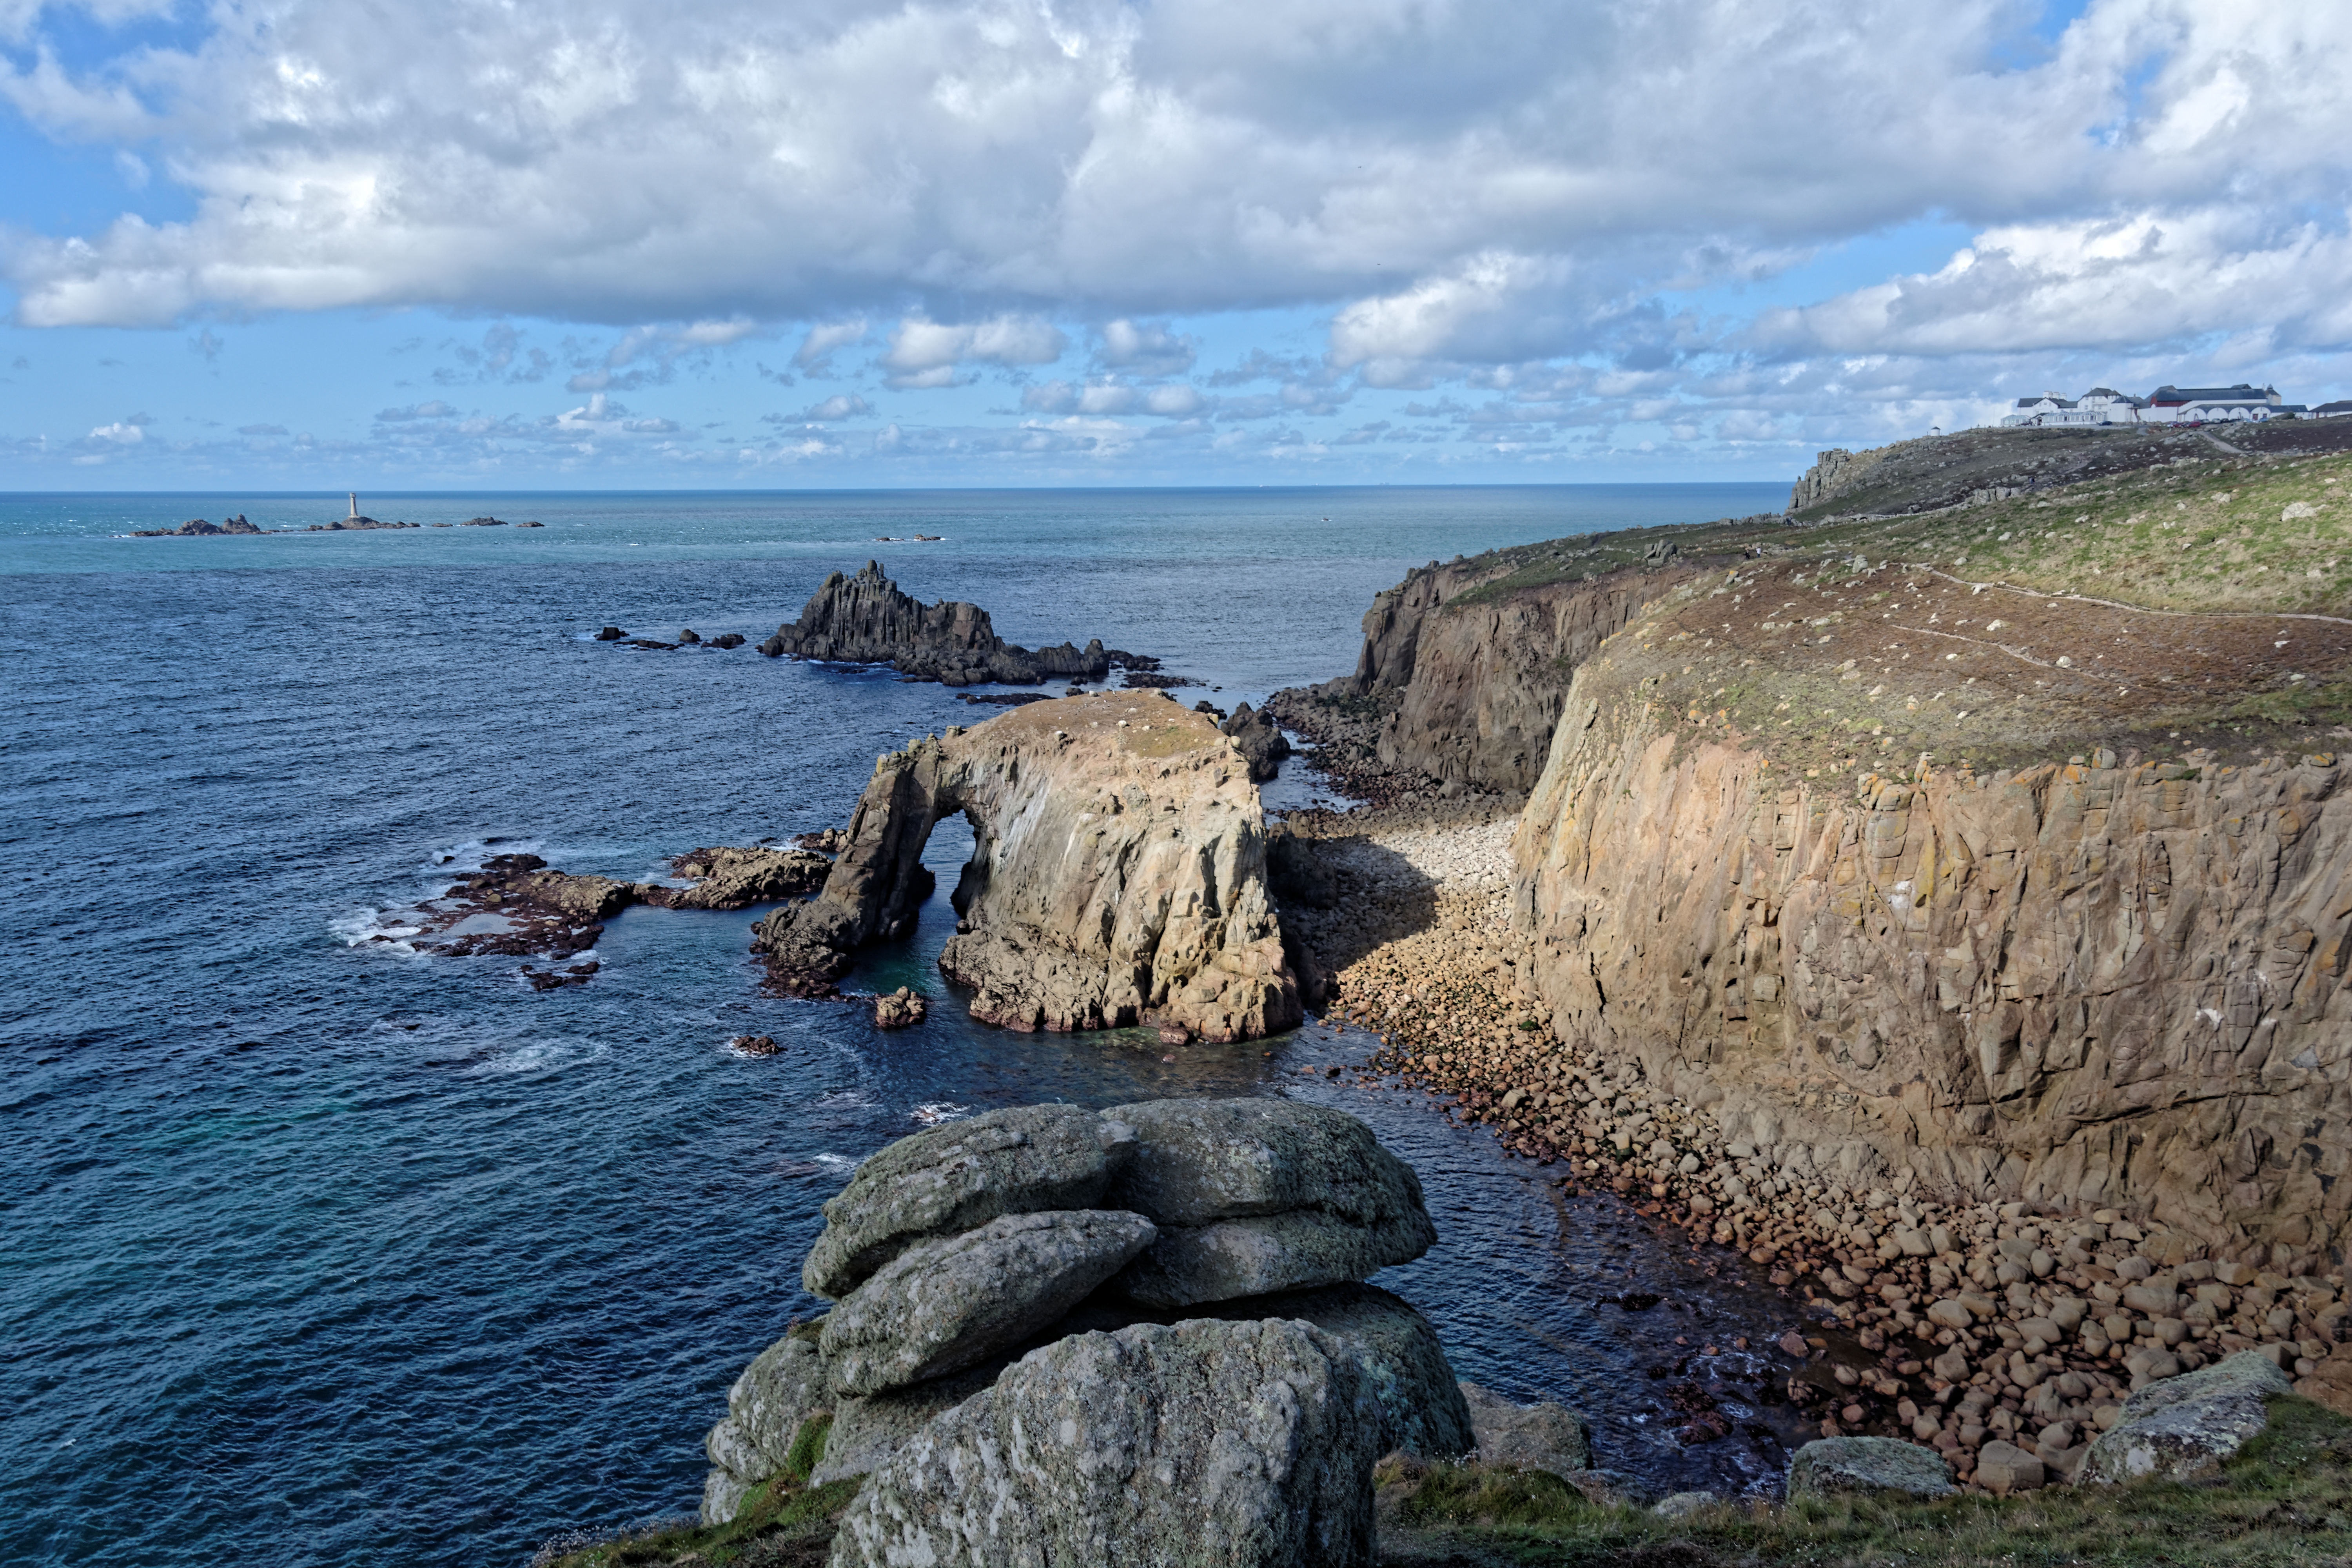
beach, landscape, sea, coast, water, nature, rock, ocean, shore, wave, cliff, cove, bay, stack, terrain, material, body of water, england, geology, cornwall, cape, islet